Barbados Railway

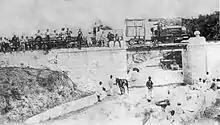
0-4-0 steam locomotive "St. Michael" of Black Hawthorn during construction of the railway

The complete line up to Belleplaine was officially inaugurated in 1883 with a festive banquet. The dignitaries of the maiden voyage "wondered, why the railway should have ended so abruptly among barren sand hills", but they were apparently impressed by the meal, which had been prepared for the occasion. According to a contemporary report "nothing was heard for sometime but the rattle of knives and forks and the popping of soda-water and Ginger Ale corks, which with some good sound Claret and a little Bass, cooled by abundance of ice, formed the staple beverages."